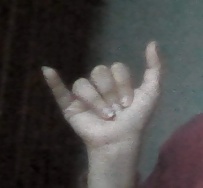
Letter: ya